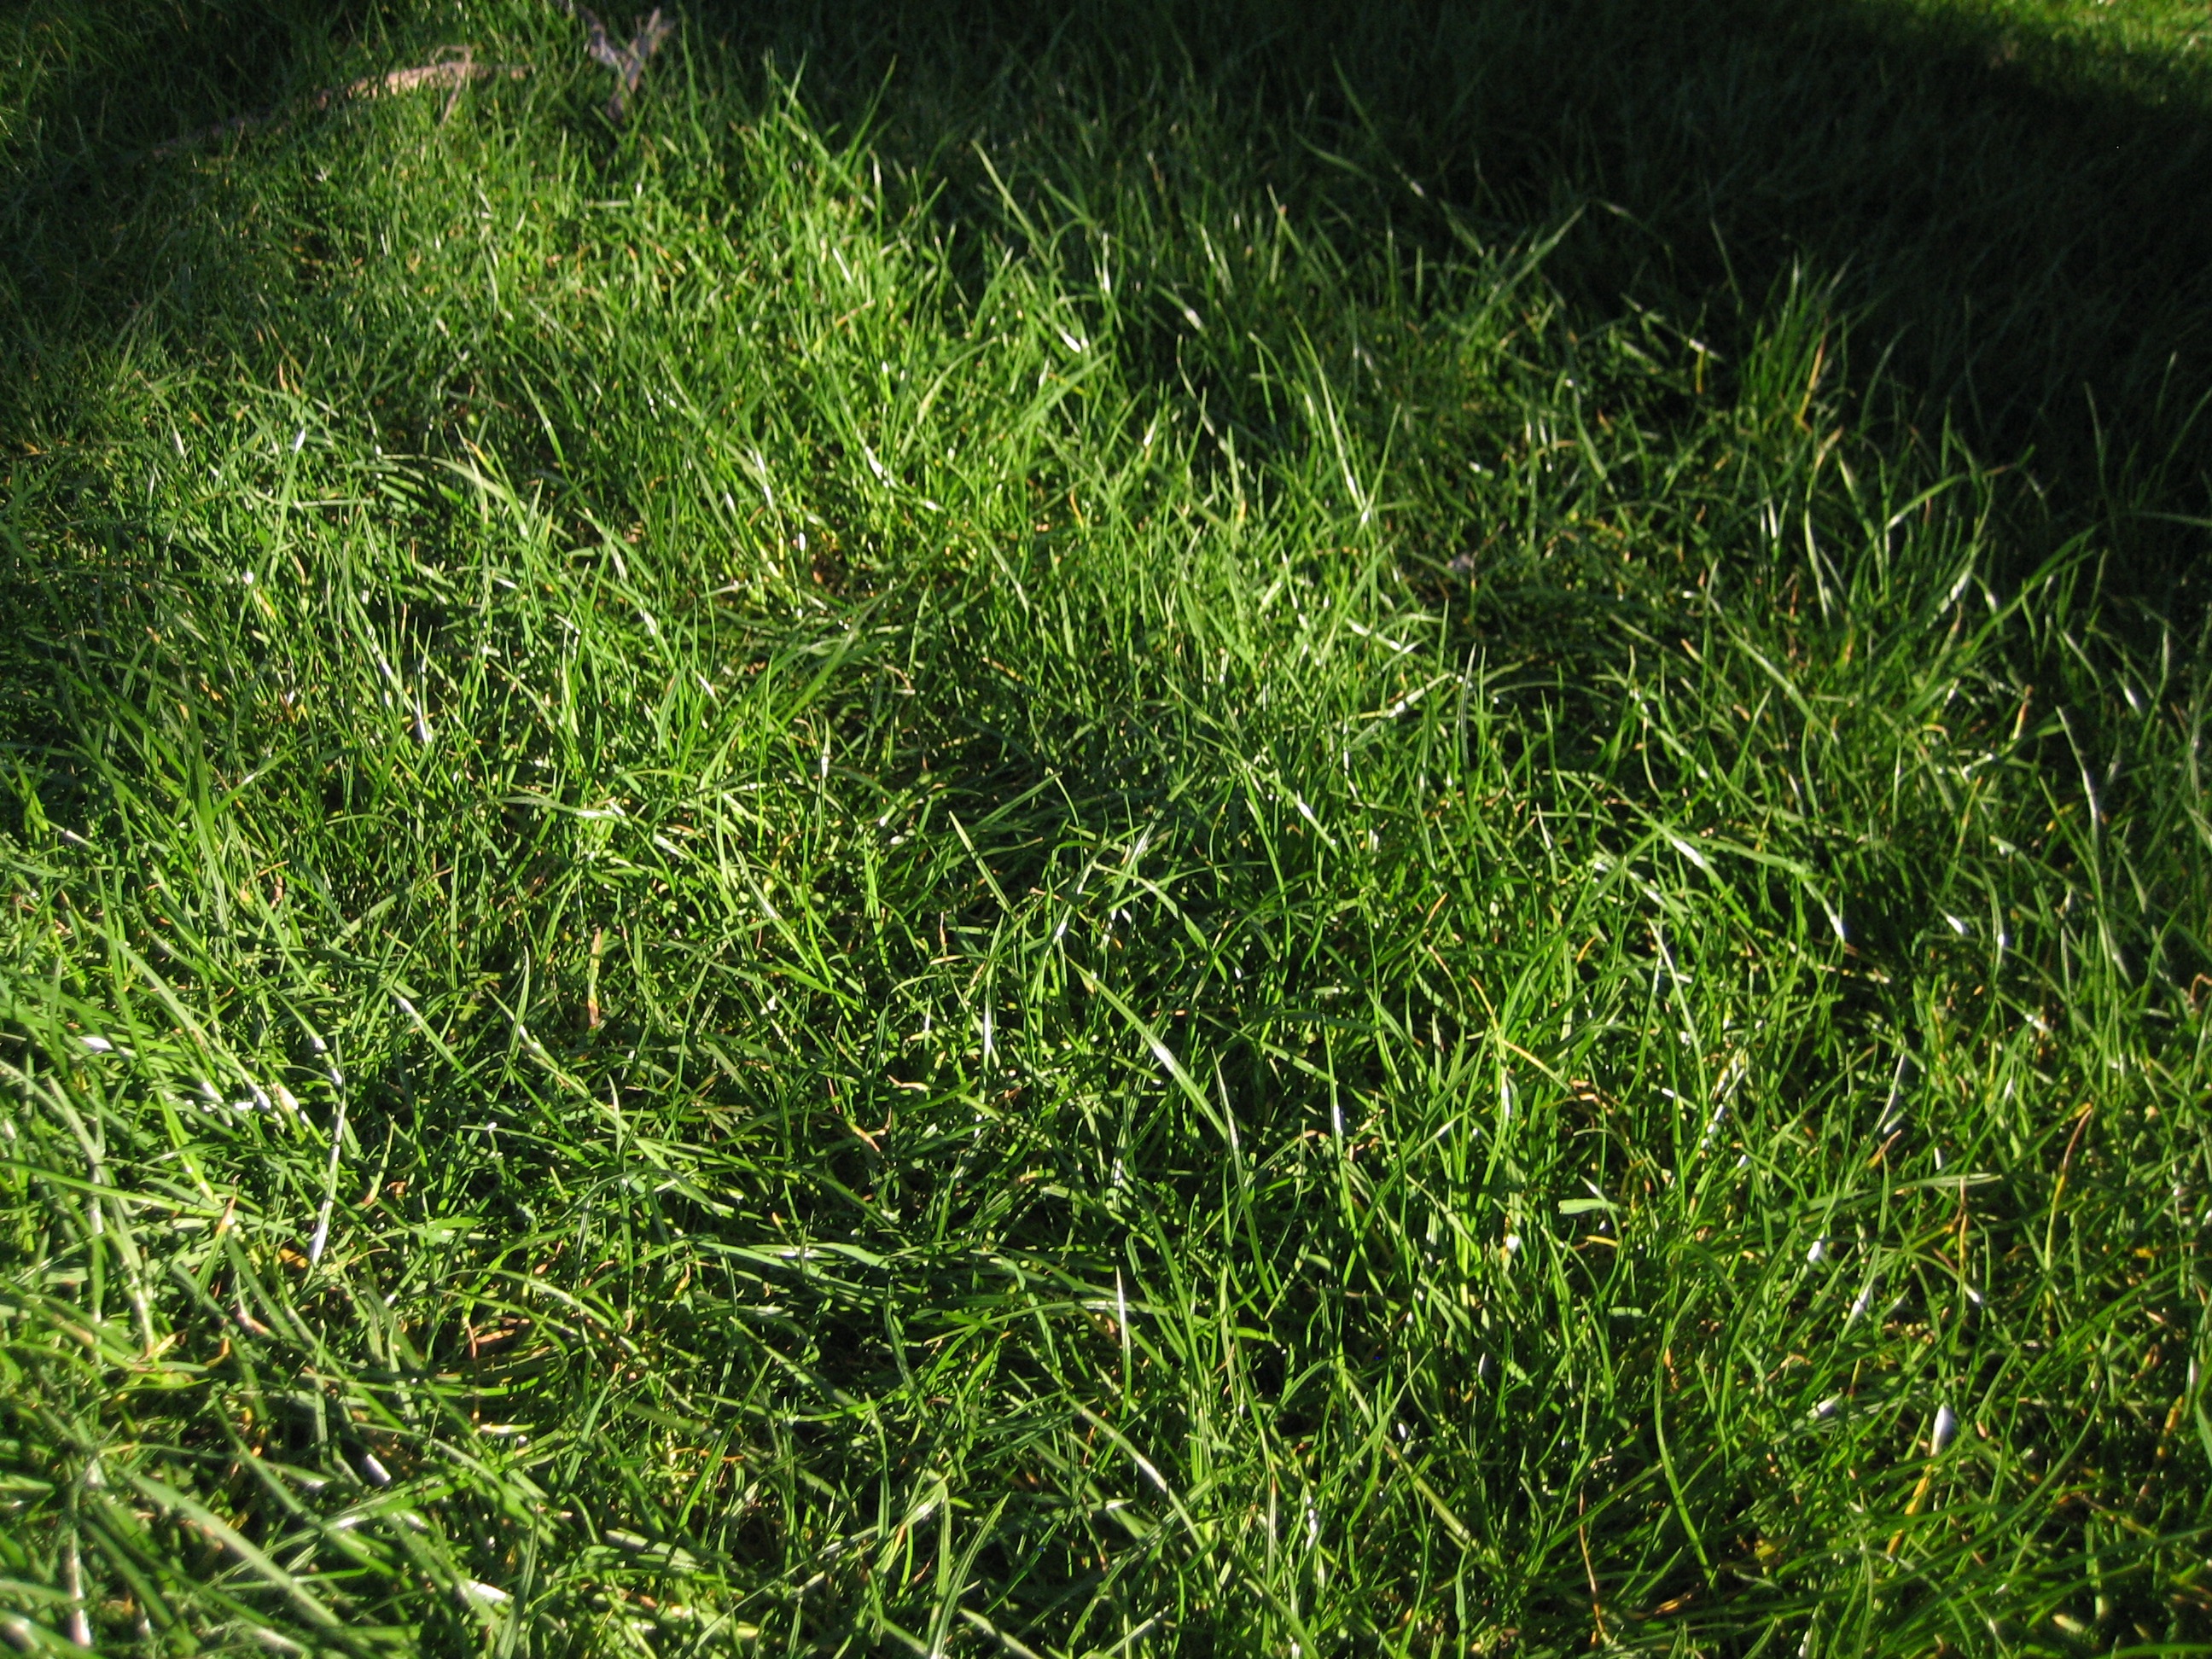
landscape, grass, plant, sunshine, field, ground, lawn, meadow, prairie, leaf, flower, green, natural, park, soil, background, grassland, shrub, flowering plant, grass family, land plant